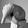
ASL letter: Q